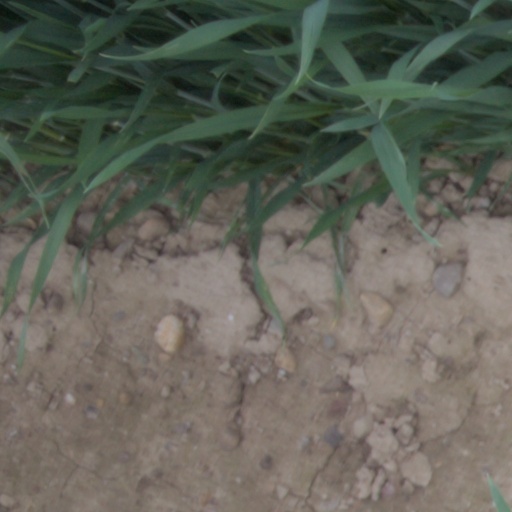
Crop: wheat